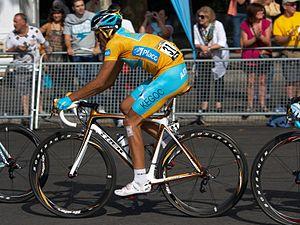
La vingt-et-unième et dernière étape du Tour d'Espagne 2008 s'est déroulée le dimanche 21 septembre 2008 entre San Sebastián de los Reyes et Madrid. Elle a été remportée au sprint par le Danois Matti Breschel.
Alberto Contador, né le 6 décembre 1982 à Madrid, est un coureur cycliste espagnol. Professionnel de 2003 à 2017, il est l'un des sept coureurs à avoir remporté les trois grands tours du cyclisme sur route.